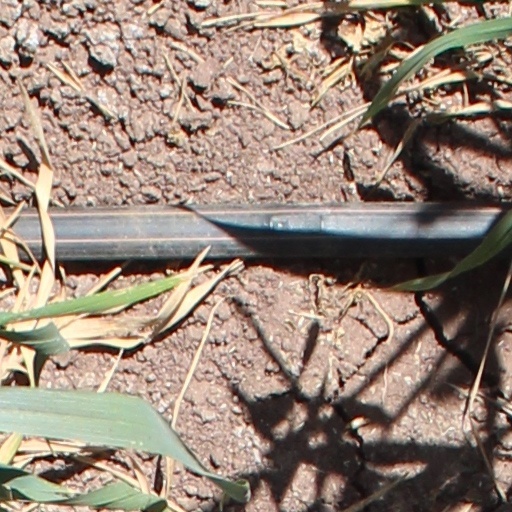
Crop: wheat